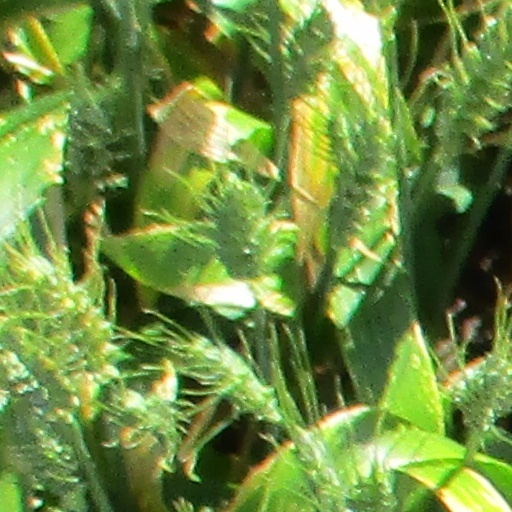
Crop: wheat